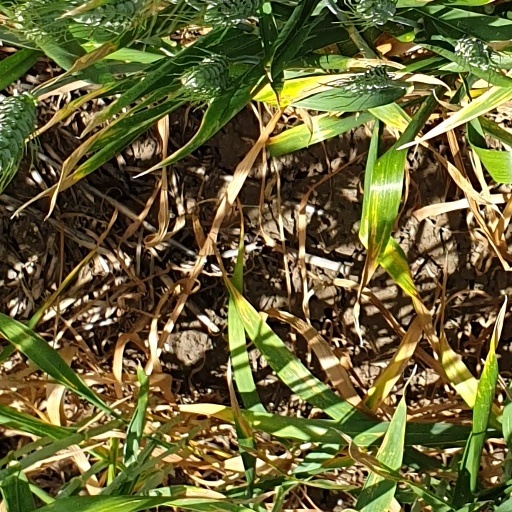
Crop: wheat